Ephemerality

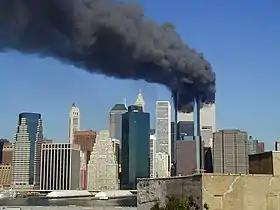
Art Spiegelman, in reference to the September 11 attacks, described the World Trade Center as “ephemeral as...old newspapers”.

"Ephemeral" acquired its common meaning of short-living in the mid-19th century and has connotations of passing time, fragility, change, disappearance, transformation, and the "philosophically ultimate vision of our own existence". Sarah Kofman questioned if "the beauty that conceals the evanescent nature of all things were itself ephemeral". Rather than melancholic, Sigmund Freud and Walter Pater viewed ephemerality as valuable; awareness and acceptance were to Freud commendable.